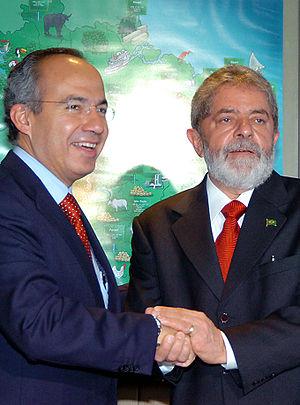
Felipe Calderón, président élu du Mexique (gauche) et Luiz Inácio Lula da Silva, ex président du Brésil (droite). Português: O presidente eleito do México, Felipe Calderón, cumprimenta o presidente Luiz Inácio Lula da Silva no Palácio do Planalto.
Comandante Borolas